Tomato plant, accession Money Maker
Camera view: bottom (45 deg); turntable rotation: 270 degrees
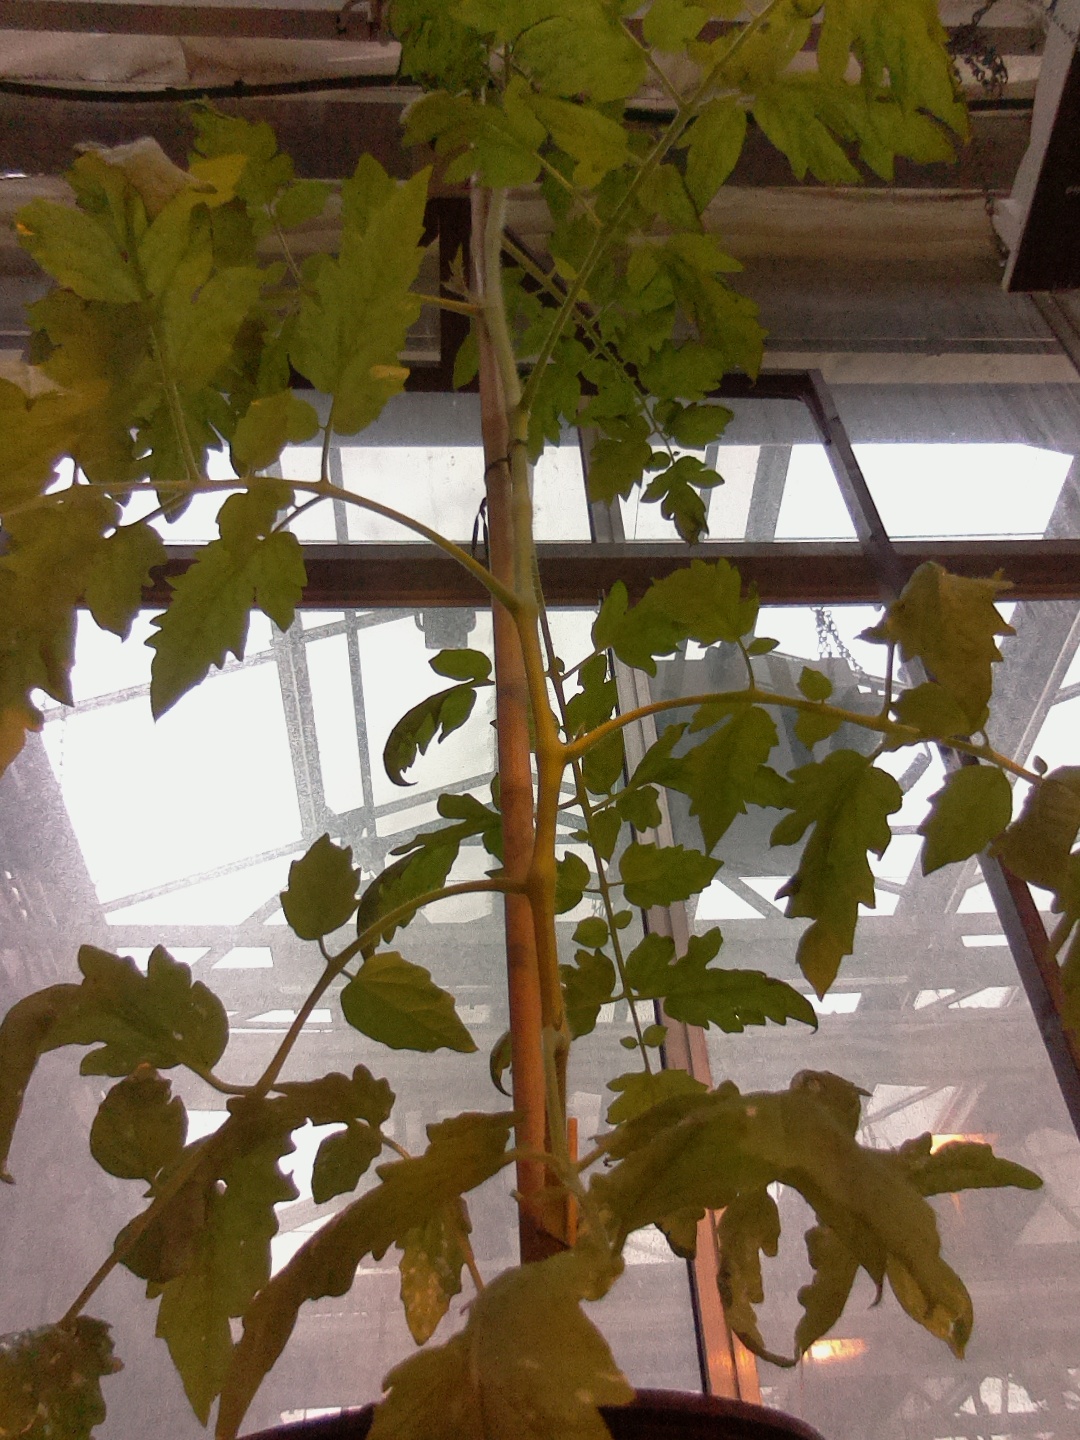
BBCH growth stage 20: First Side shoot start formed